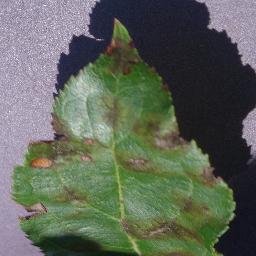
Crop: apple
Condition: scab